Yankton County, South Dakota

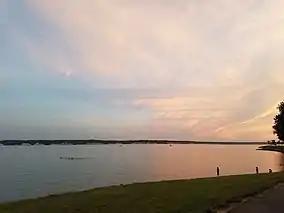
View of Lewis and Clark Lake from Lewis & Clark Recreation Area along the South Dakota shore, west of Yankton.

Yankton County is a county in the U.S. state of South Dakota. As of the 2020 census, the population was 23,310, making it the 9th most populous county in South Dakota. Its county seat is Yankton. Yankton County comprises the Yankton, SD Micropolitan Statistical Area.